Mitsubishi Fuso Canter

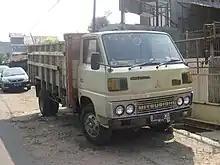
Canter 4th generation (standard cab), sold as Colt Diesel (FE114) in Indonesia

The fifth generation Canter appeared in October 1985. Its overall appearance was more square and smoother than the previous model, while larger, single, rectangular headlights replaced the earlier twin round units. Some export markets, such as the United States, kept using twin round headlights to meet local requirements. In the domestic Japanese market, the front "MMC" emblem was changed to the corporate three diamond logo, with an MMC emblem remaining on the passenger door. Because of its cabin originating from the Canter the Fighter Mignon became marketed outside Japan as a 7.5 ton (gross) Canter 75, Canter HD or FH series. Also new was the adoption of front disc brakes on some models, while the shift lever location was changed from the column to the floor and later to the top of the engine cover between the driver's and the centre seat.